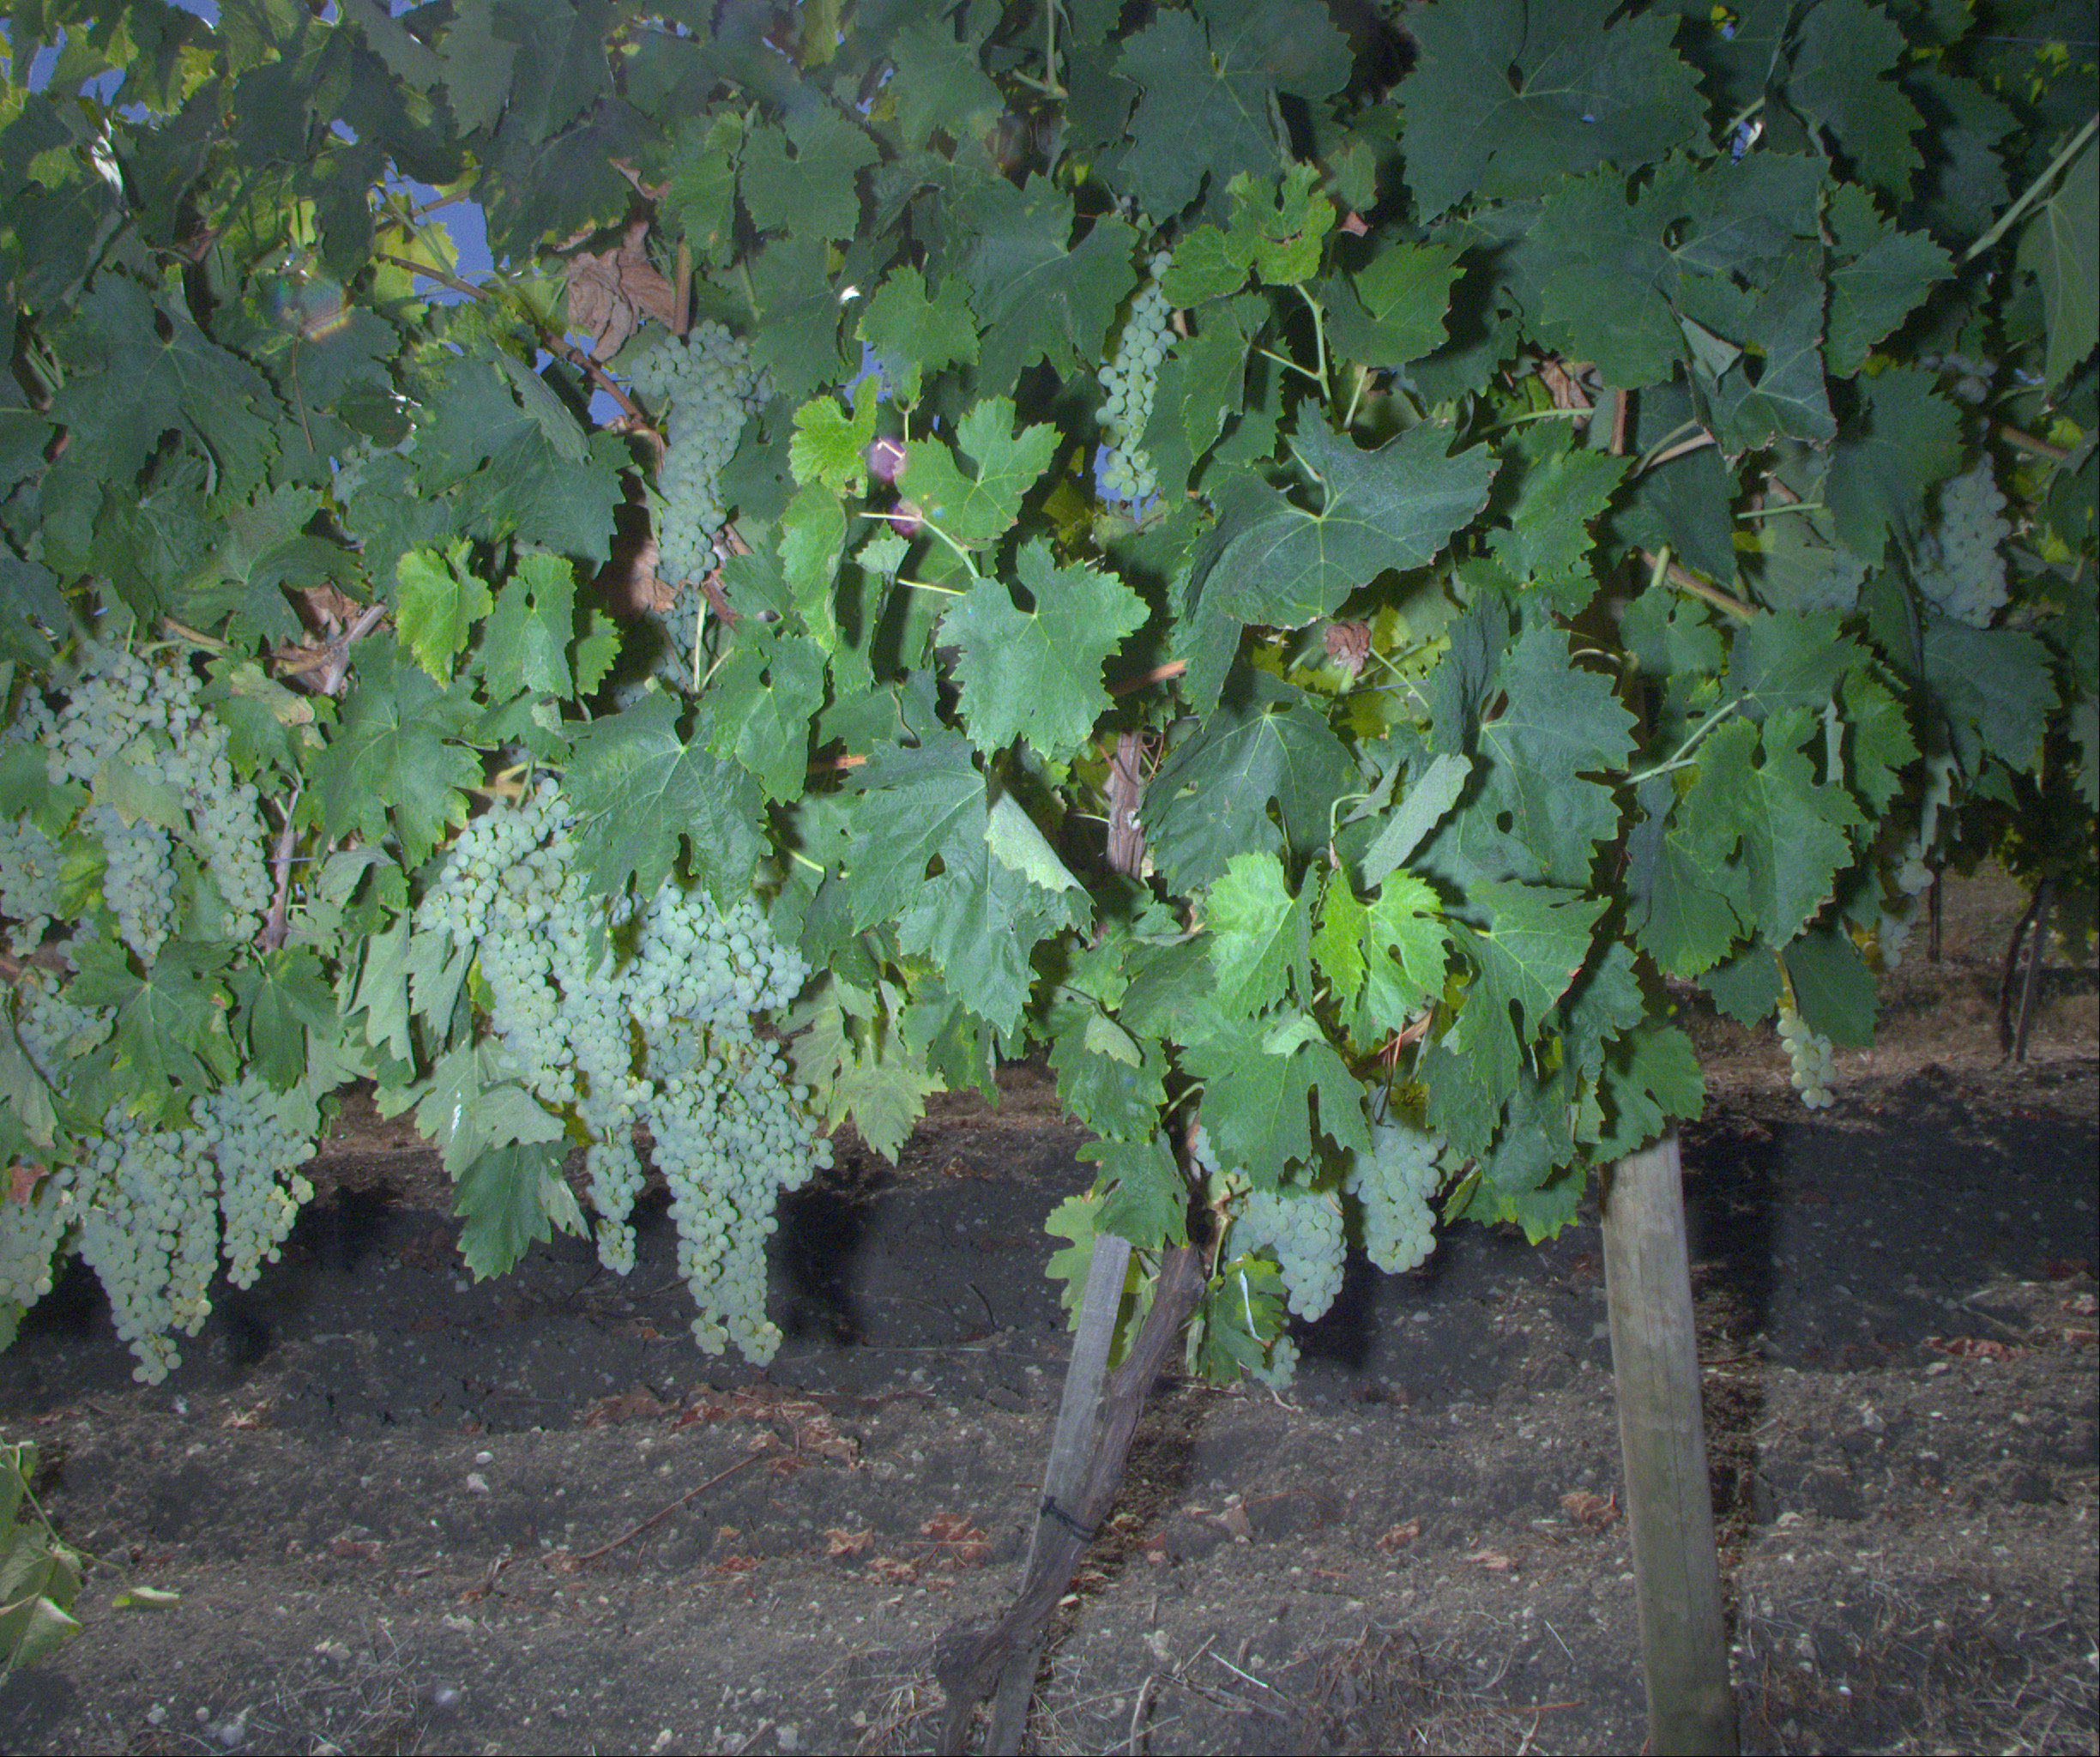
Grape variety: ugni-blanc
Disease: confounding disease (conf)